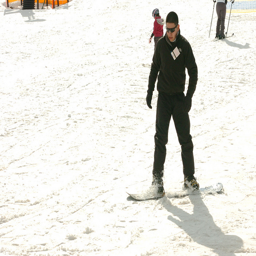
A snowboarder snowboarding down a hillside with skiers in the background.
Man in winter clothes riding a snowboard on a gentle slope.
A young man stands awkwardly on a snowboard.
A man in black jacket snowboarding on white slope.
a man snow boarding with other people